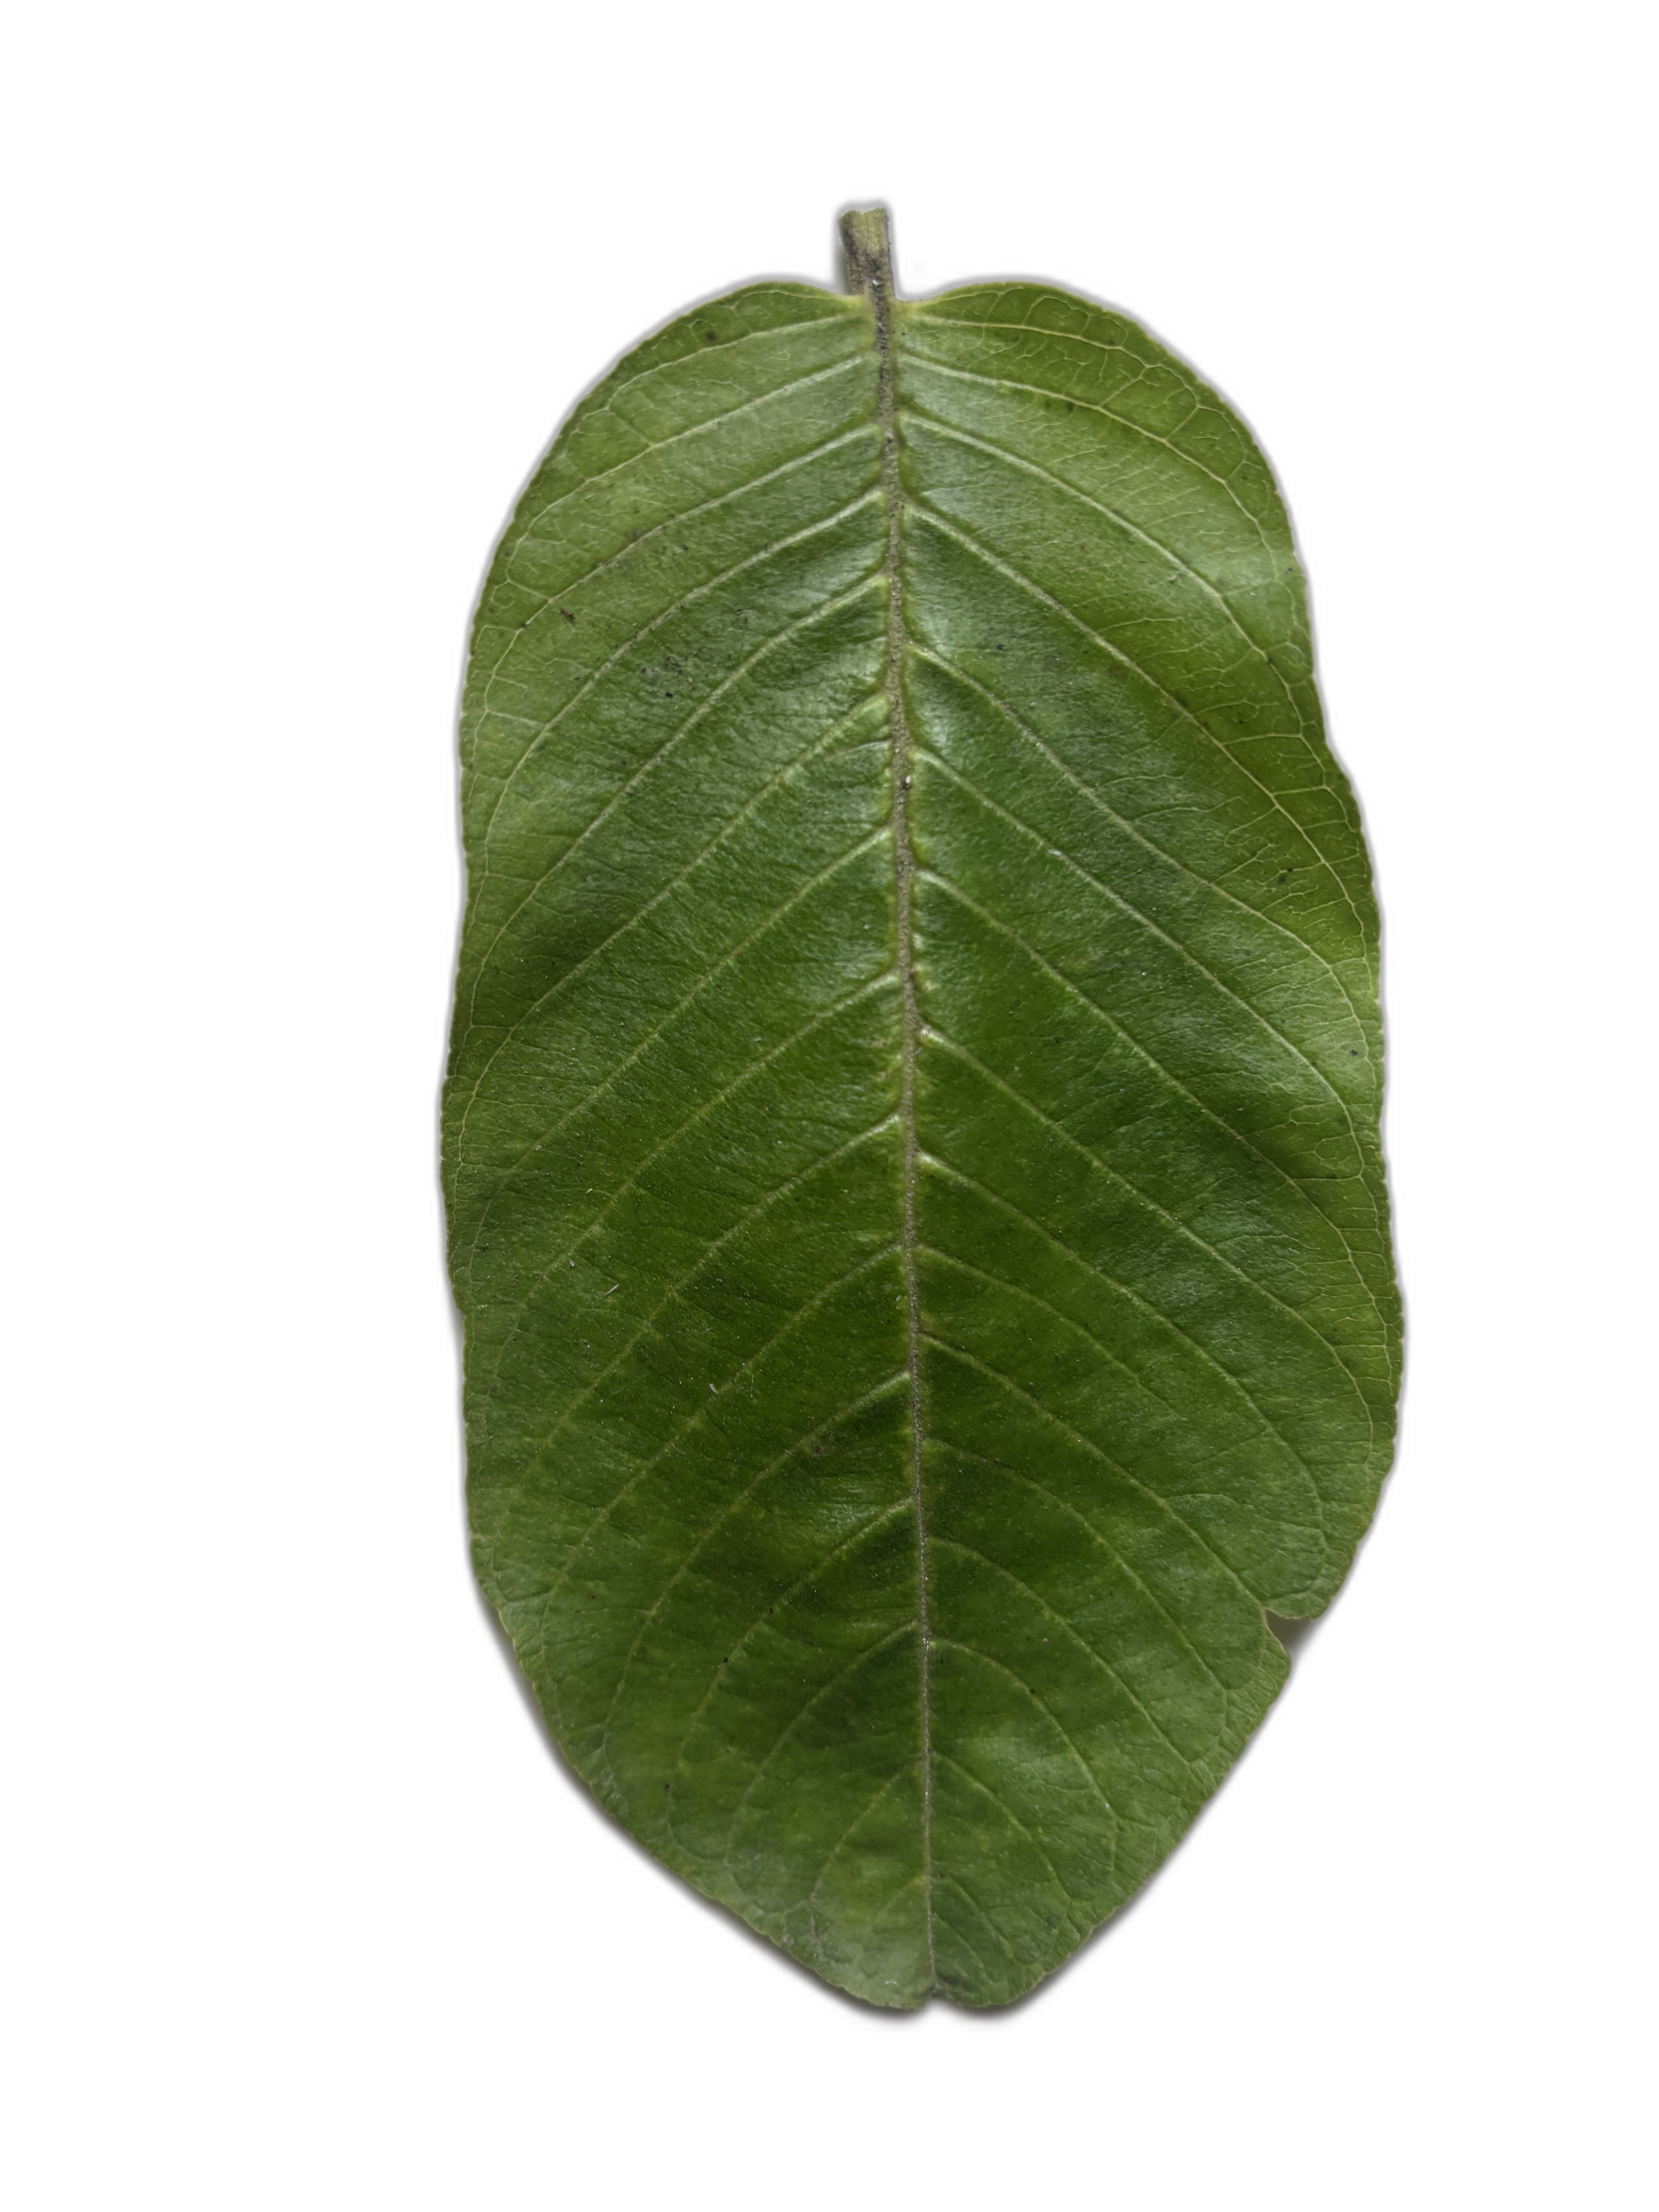
Plant part: leaf
Disease: Healthy